Television in the United States

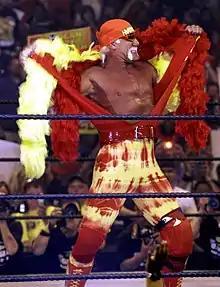
Hulk Hogan was the face of the WWF during the 1980s, and it is for this reason that the decade is also known as the Hulkamania era.

The most successful talk show has been "The Tonight Show", particularly during the 30-year run of third host Johnny Carson. "Tonight" ushered in a multi-decade period of dominance by one network – NBC – in American late-night programming and paved the way for many similar programs combining comedy and celebrity interviews, such as "The Merv Griffin Show" and "Late Night with David Letterman". Despite initial failed attempts during the late 1980s by Fox as well as the success of "The Arsenio Hall Show" in syndication during its first five-year run beginning in 1989, the late-night talk show genre would not become a more competitive field until the 1990s, when CBS gained a major foothold in the field with the "Late Show with David Letterman"; competition in the genre increased even further as cable networks entered into the genre in the 2000s and 2010s with the rise of parody news show "The Daily Show" under host Jon Stewart and newer shows such as "The Colbert Report", "Jimmy Kimmel Live!", and "Conan".